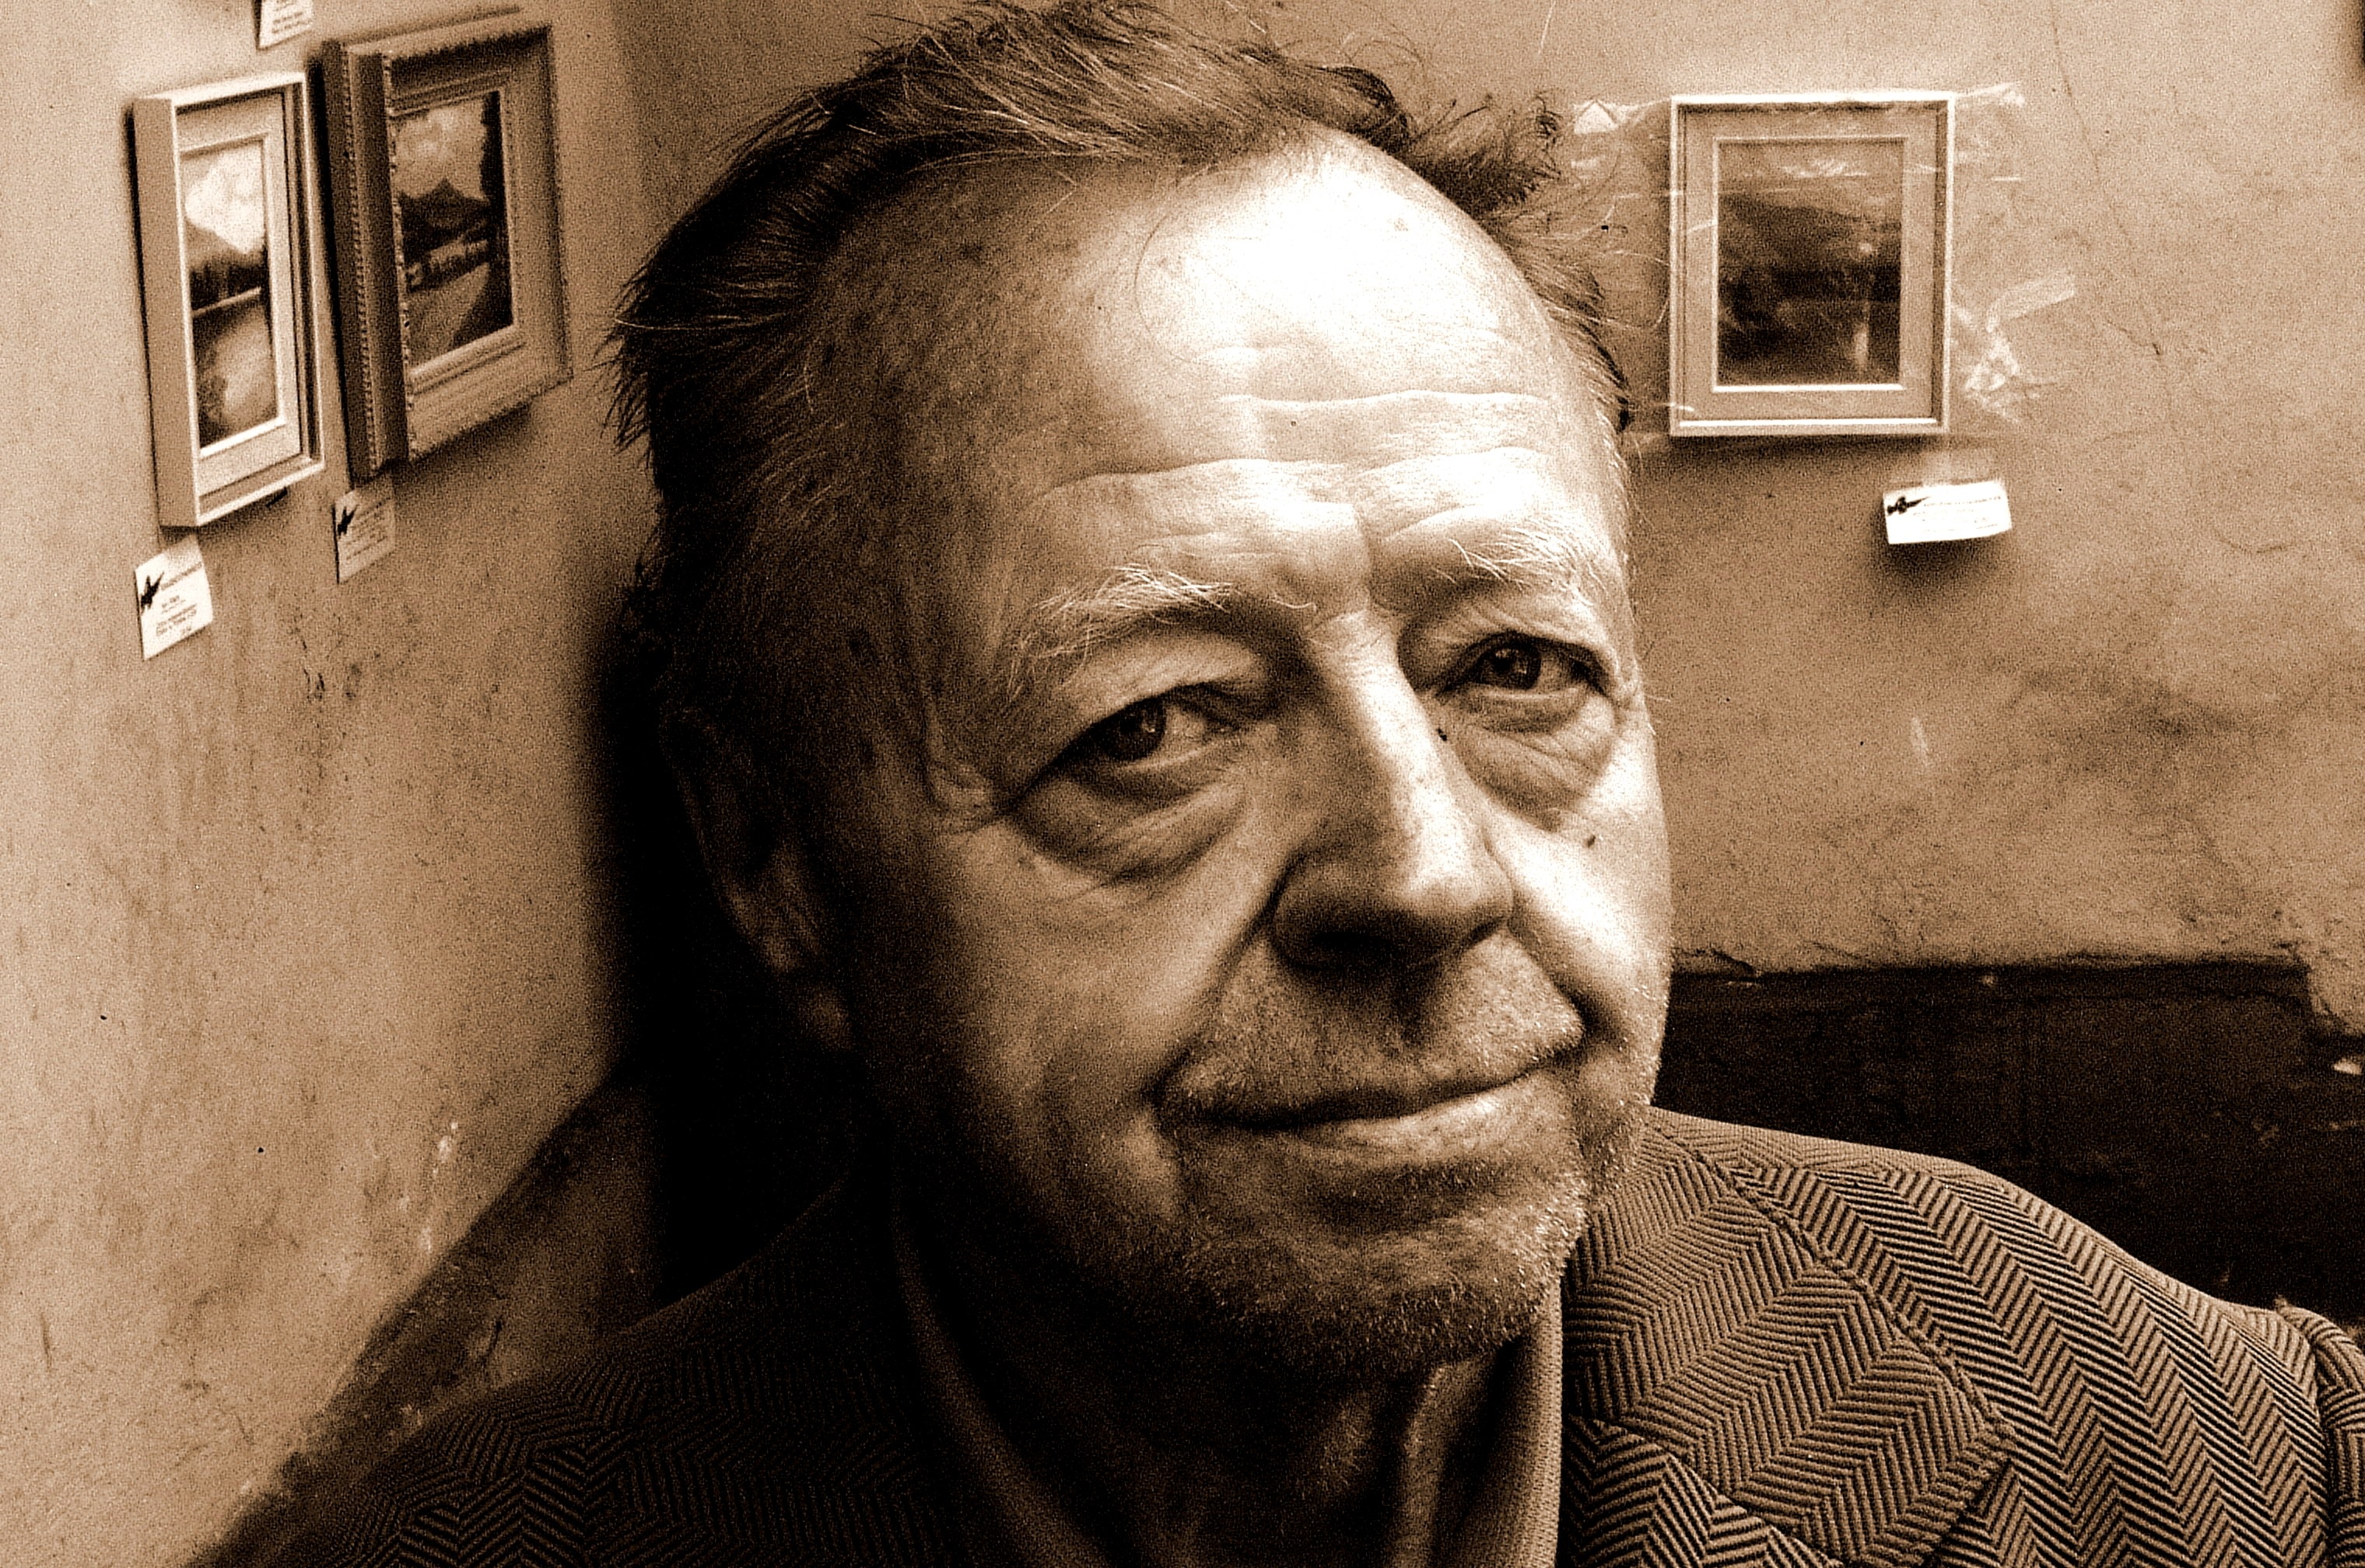
man, person, people, hair, photography, male, social, sadness, portrait, color, black, facial expression, smile, beard, old man, face, glasses, head, photograph, pain, emotion, facial hair